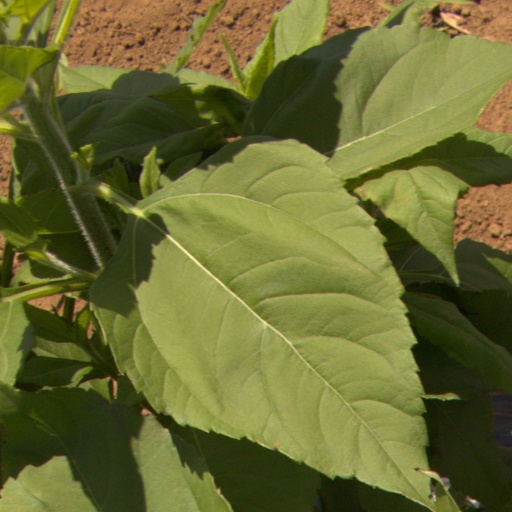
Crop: Jerusalem artichoke